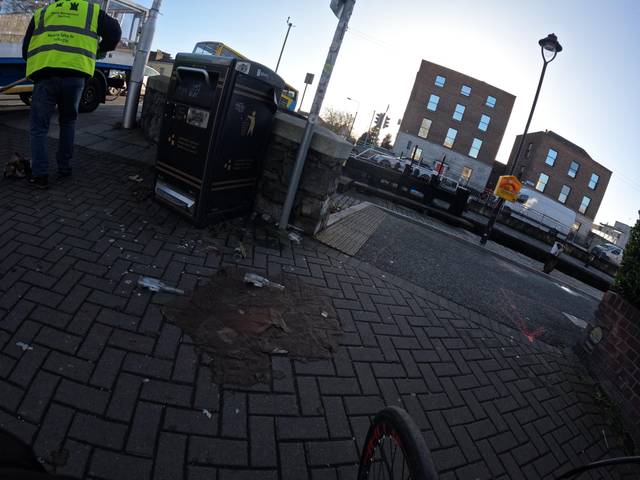
Region: Ireland
Coordinates: 53.332, -6.253